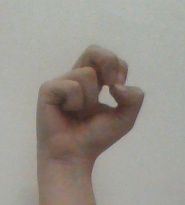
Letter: gaaf